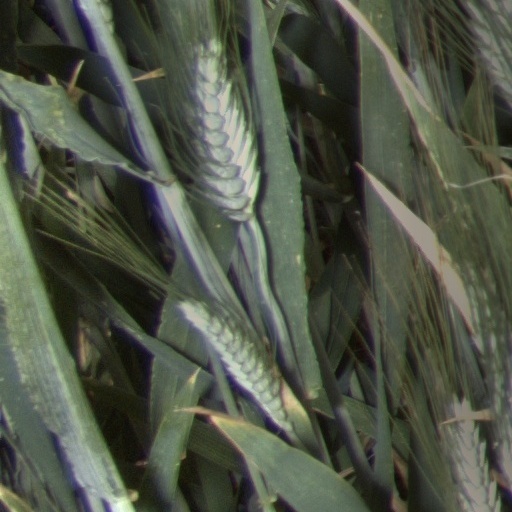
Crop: wheat